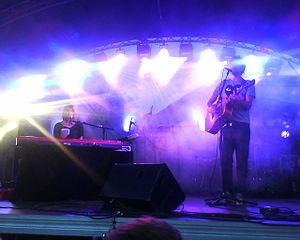
Cocoon (musikduo)
Cocoon er en pop-duo fra Frankrig etableret i 2006.